Spirituality

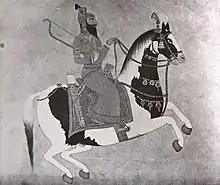
An 18th century Sikh Raja

Christian spirituality is the spiritual practice of living out a personal faith. Pope Francis offers several ways in which the calling of Christian spirituality can be considered: